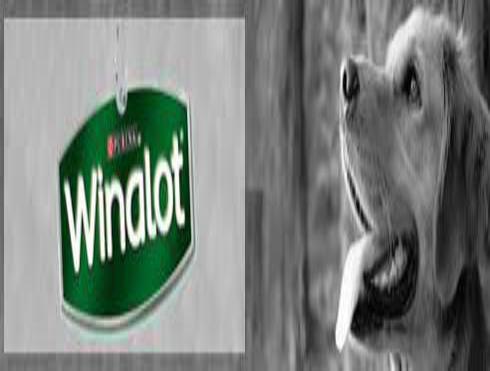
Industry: Necessities